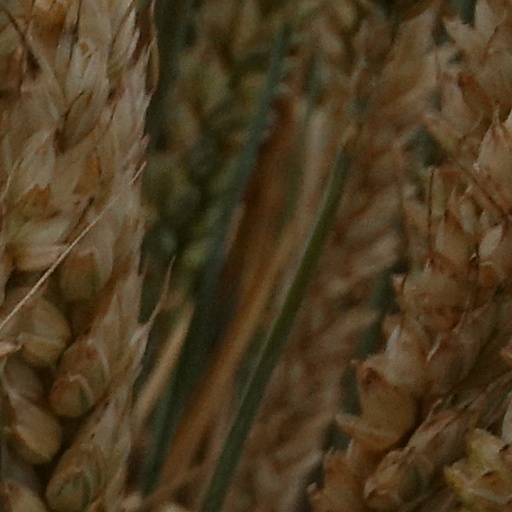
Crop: wheat